Society of the Snow

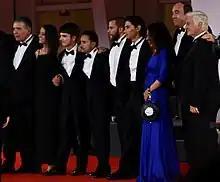
J.A. Bayona, Carlos Páez Rodríguez, Fernando Parrado and Roberto Canessa and cast members of the film at the Venice prémiere in 2023.

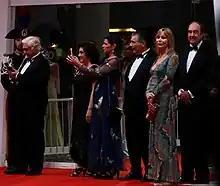
Roberto Canessa, Fernando Parrado, Carlos Páez Rodríguez, and family members attend the Venice premiere.

The film was set as the 80th Venice International Film Festival's closing film, with a world premiere out-of-competition screening at the Palazzo del Cinema slated for 9 September 2023, following the festival's awards ceremony. It was selected to screen in the Perlak section at the 71st San Sebastián International Film Festival in September 2023. It also screened in the Out of Competition section at the 56th Sitges Film Festival, and at the 2023 AFI Fest.